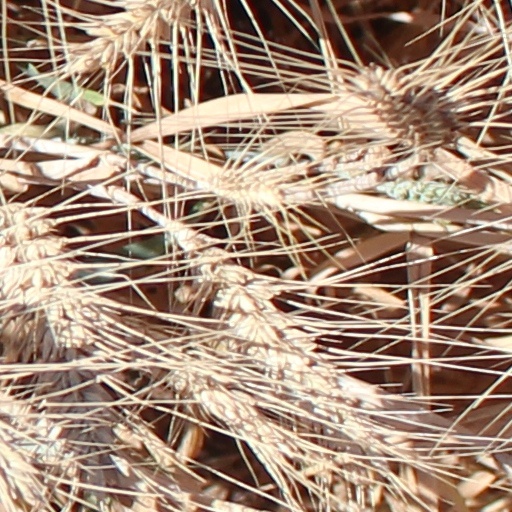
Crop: wheat